Chelydridae

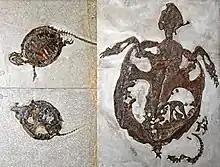
"Chelydropsis murchisoni" fossil remains (left: juvenile; right: adult)

The Chelydridae have a long fossil history, with extinct species reported from North America as well as all over Asia and Europe, far outside their present range. The earliest described chelydrid is "Emarginachelys cretacea", known from well-preserved fossils from the Maastrichtian stage of the Late Cretaceous of Montana. Another well-preserved fossil chelydrid is the Late Paleocene "Protochelydra zangerli" from North Dakota. The carapace of "P. zangerli" is higher-domed than that of the recent "Chelydra", a trait conjectured to be associated with the coexistence of large, turtle-eating crocodilians. Another genus, "Chelydropsis", contains several well-known Eurasian chelydrid species that existed from the Oligocene to the Pliocene. In South America, chelydrids ("C. acutirostris") only occupy the northwestern corner of the continent, reflecting their recent arrival from Central America as part of the Great American Interchange.